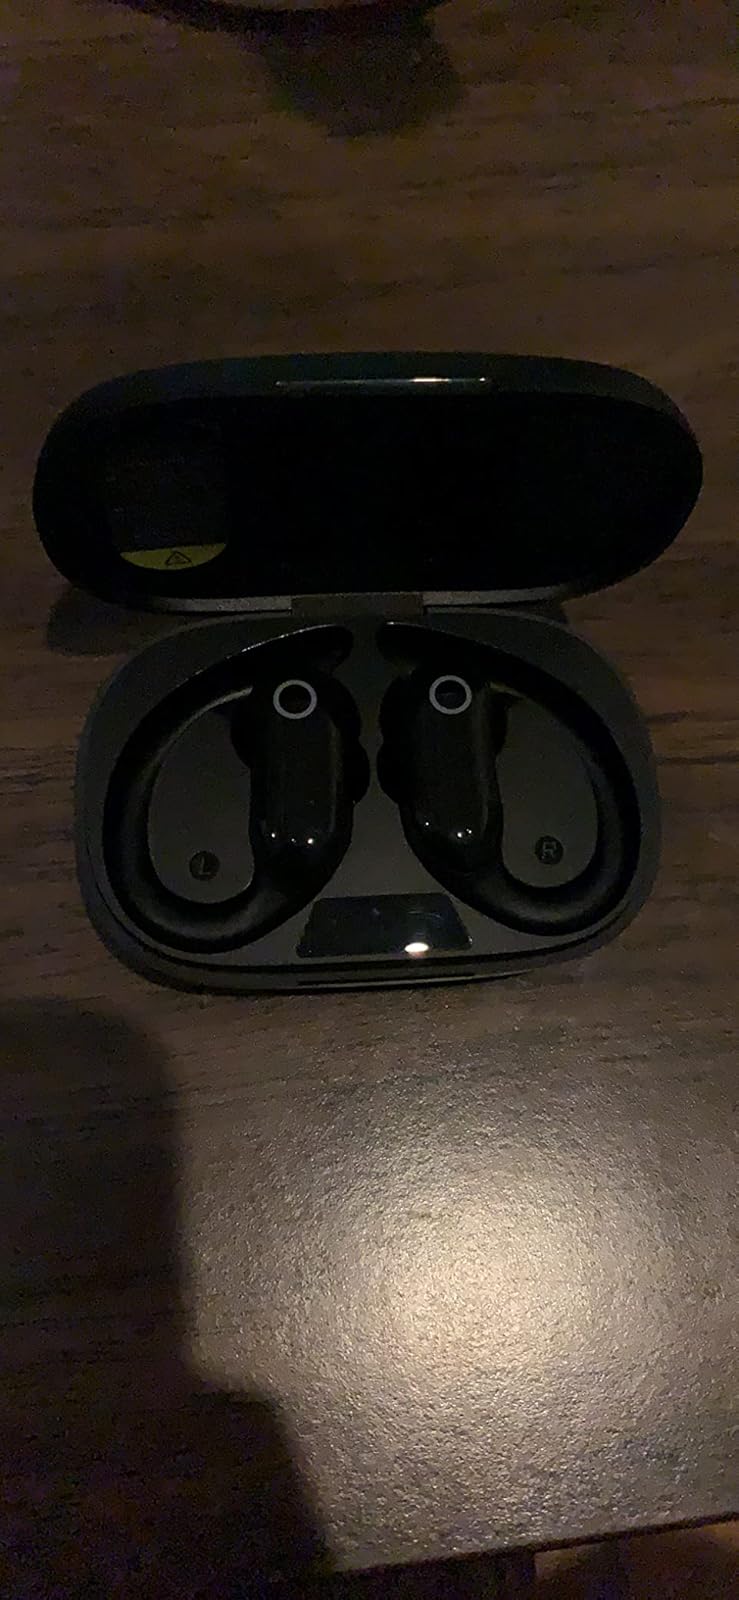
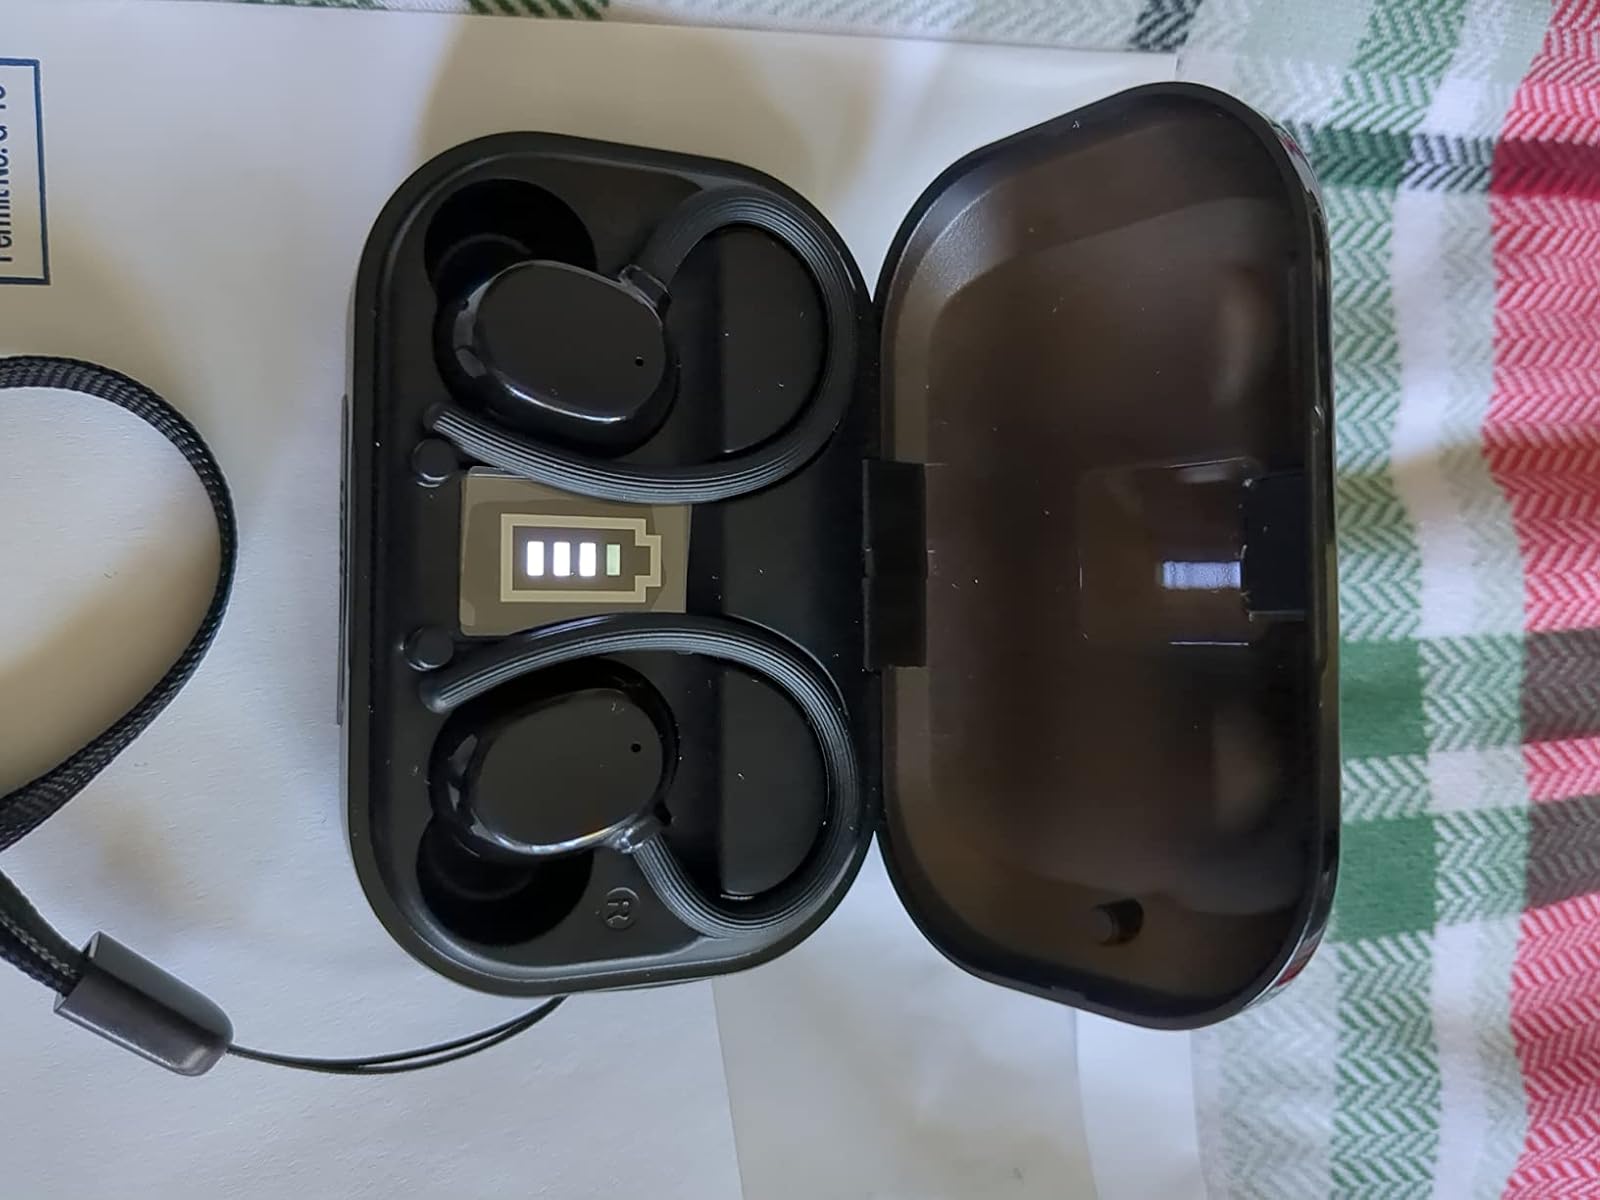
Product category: earbuds
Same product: no